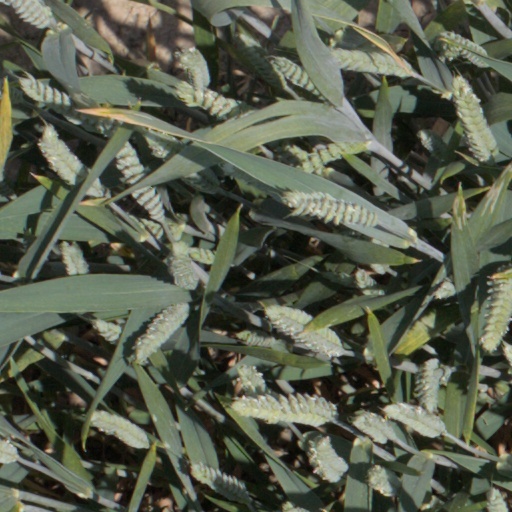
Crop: wheat